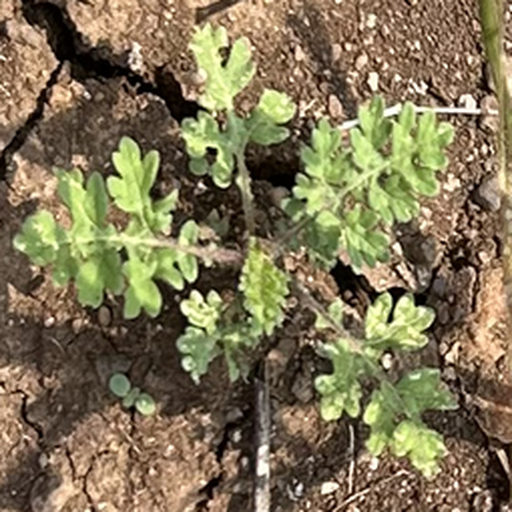
Weed species: Gajar_gavat_(Parthenium hysterophorus)